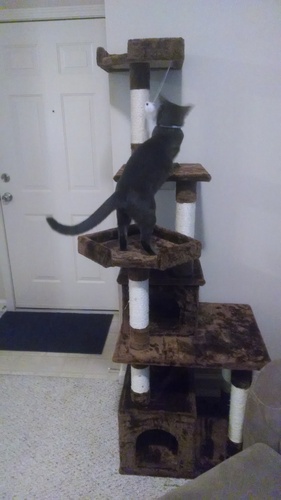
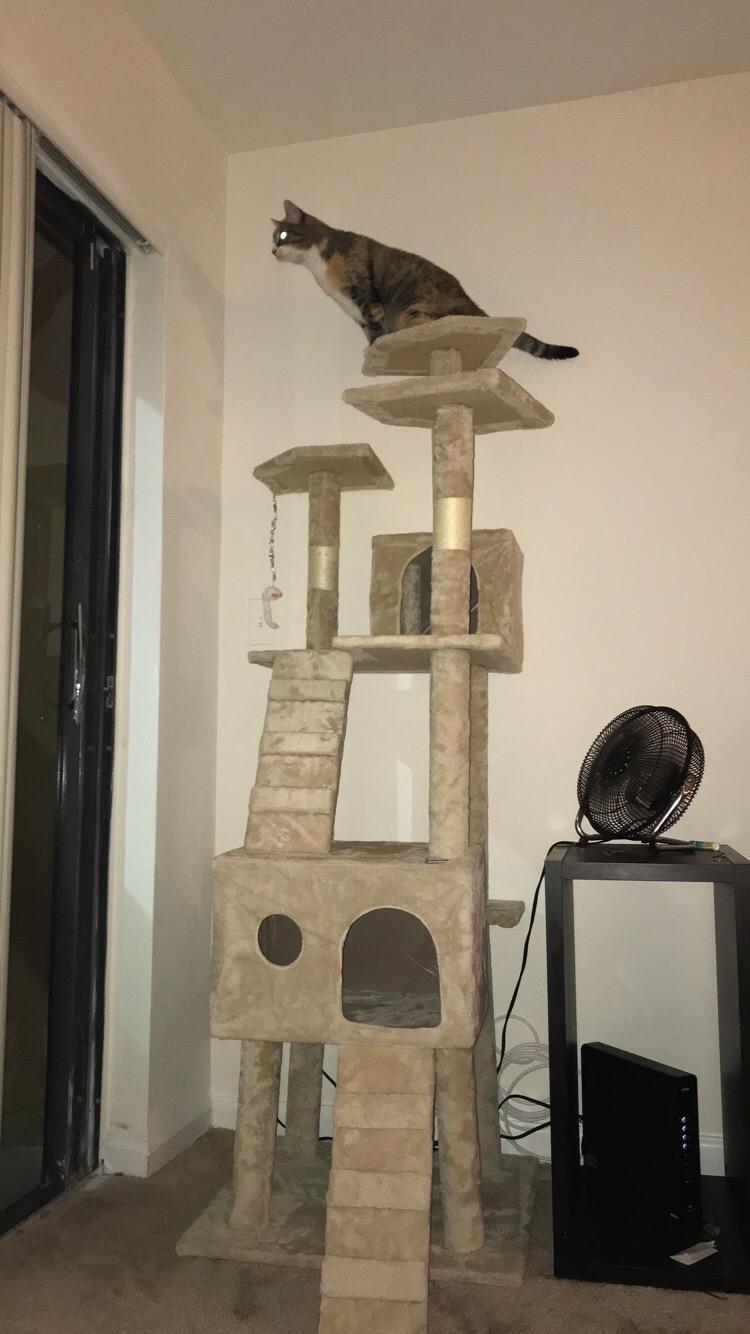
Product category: items_cat tree
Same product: no